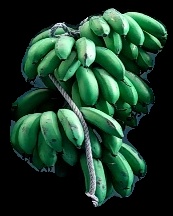
Variety: rasbale
Grade: grade2